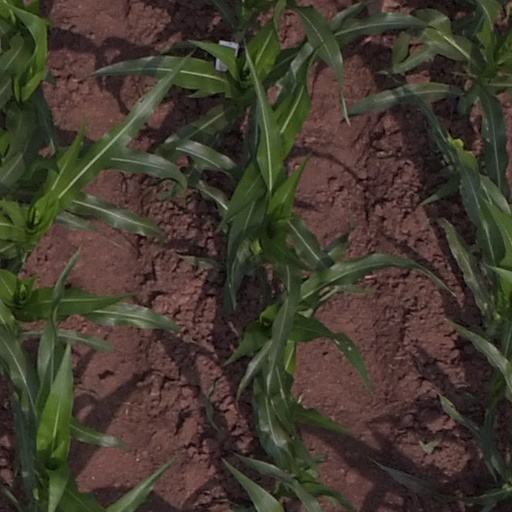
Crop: maize; corn